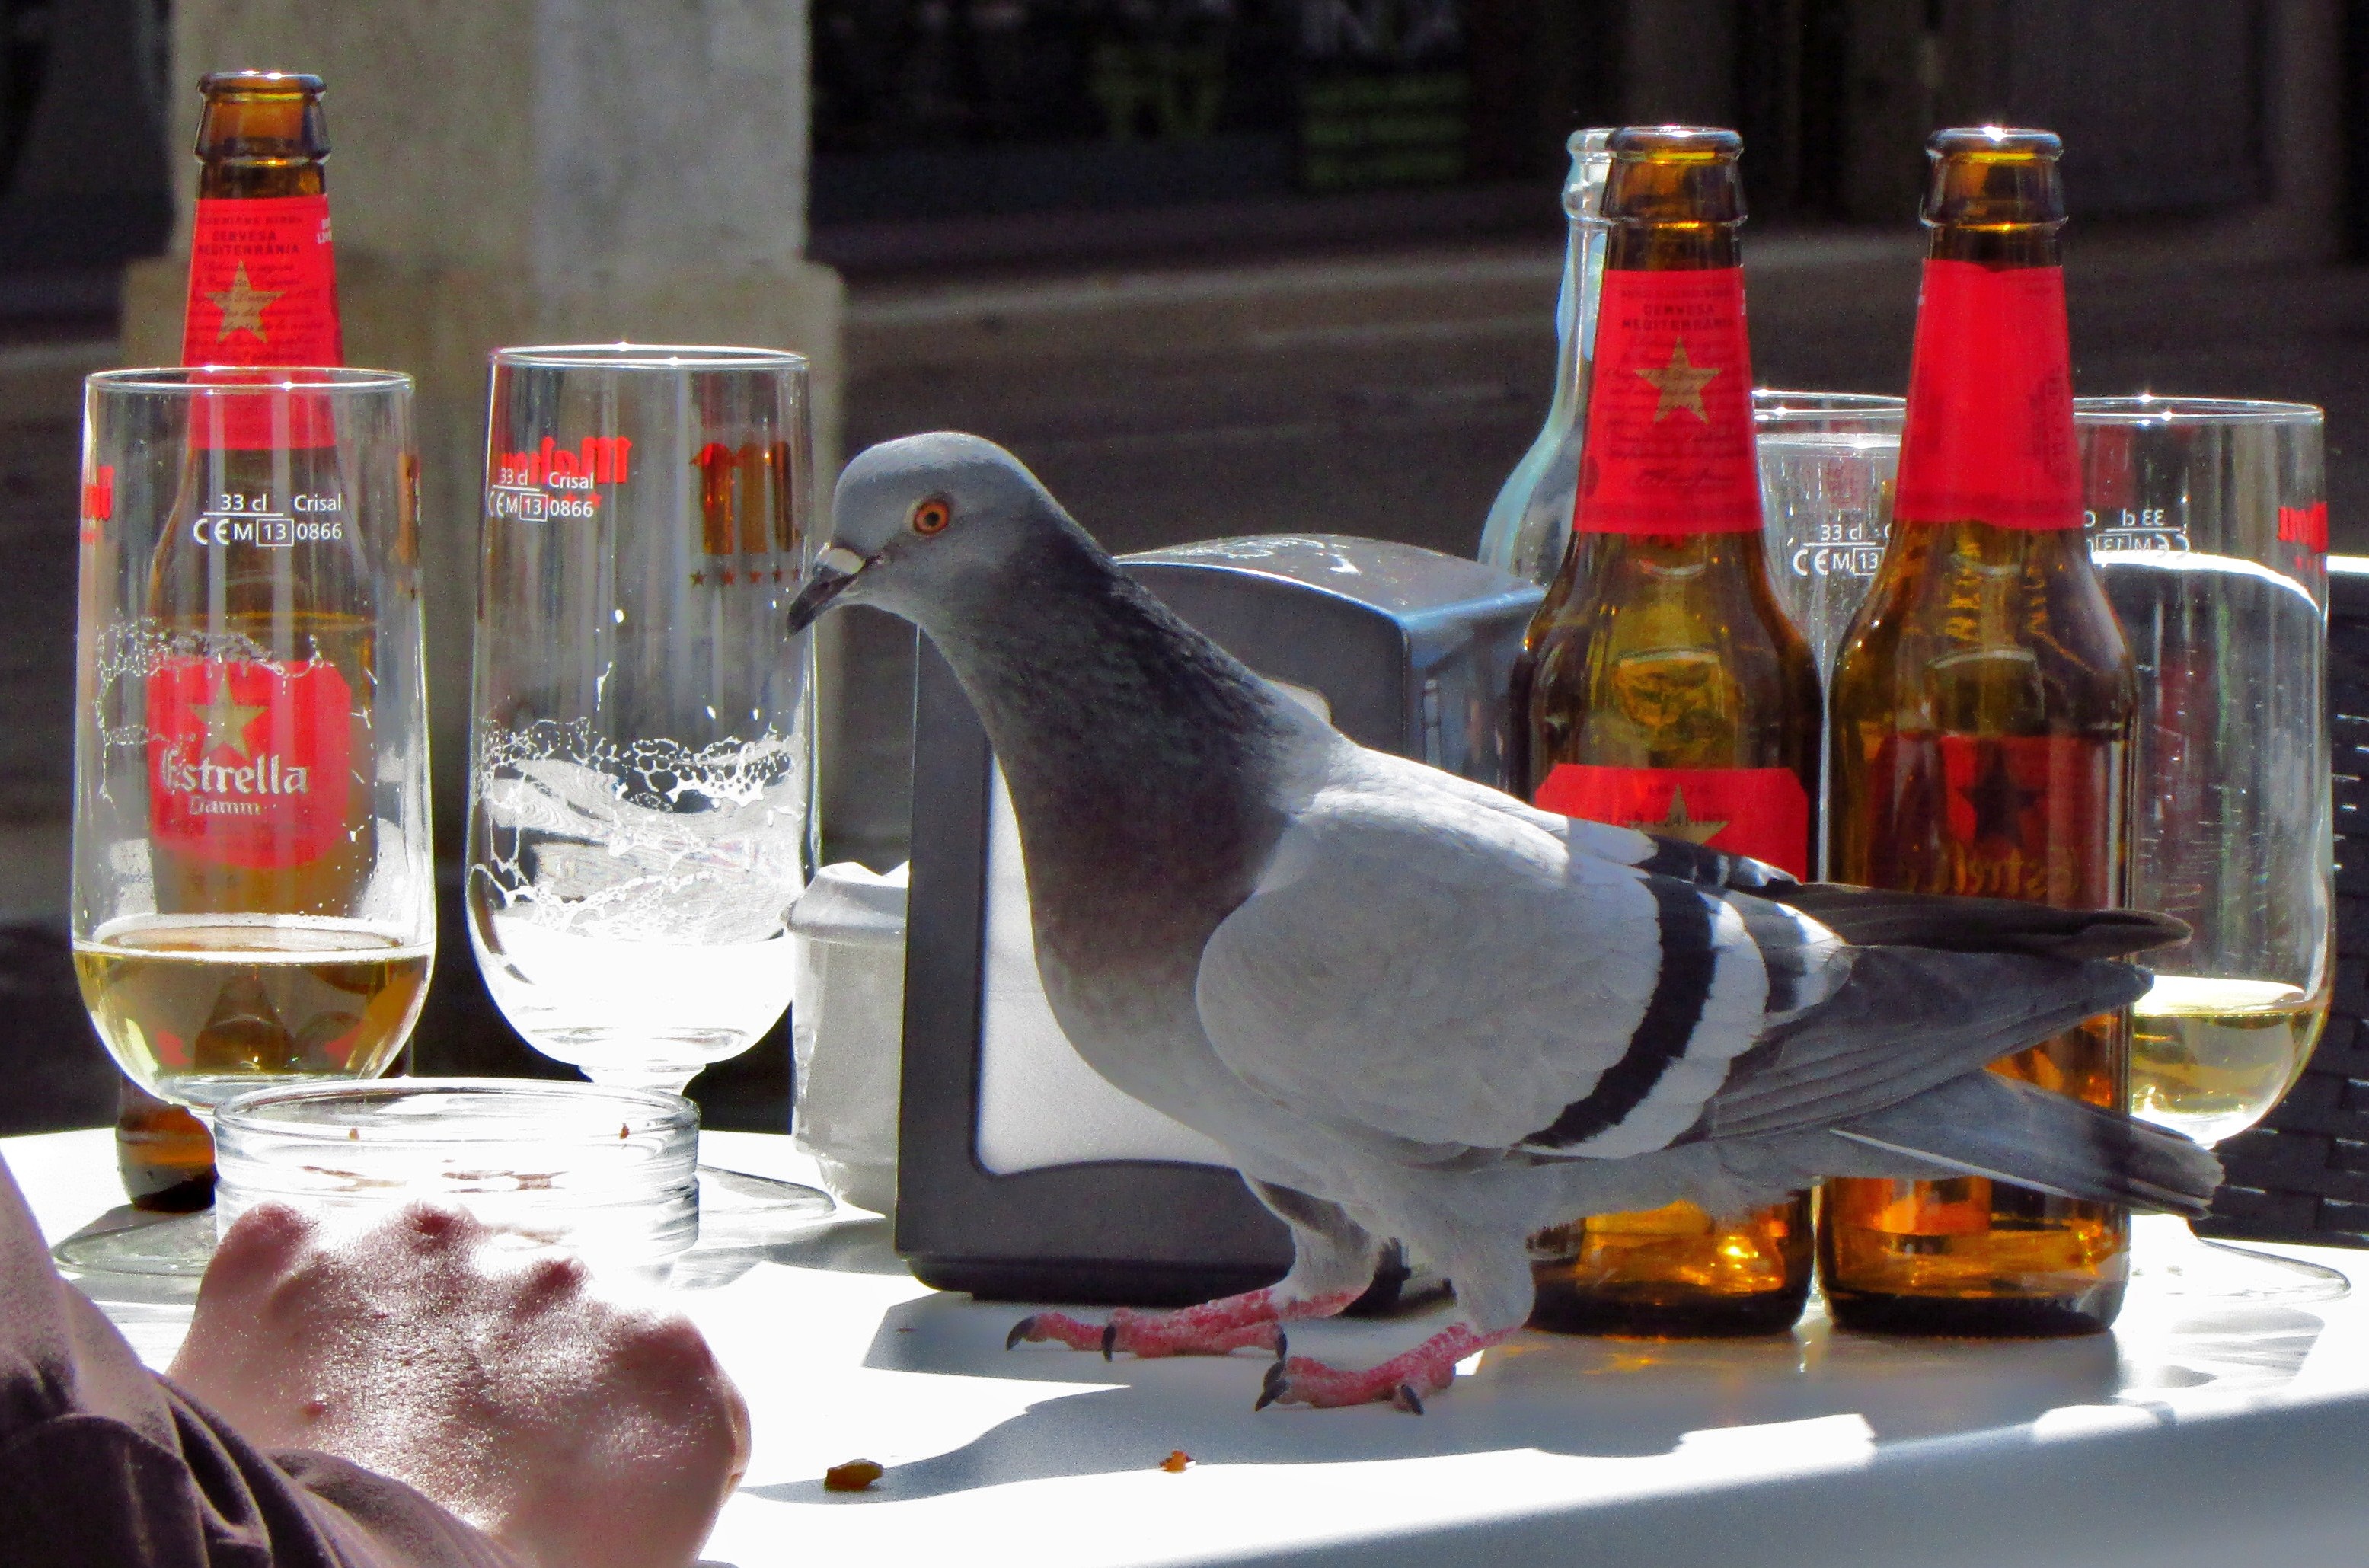
table, cafe, coffee, bird, people, wine, glass, restaurant, animal, urban, bar, drink, bottle, wings, animals, drinks, ave, animal world, guest, beers, alcoholic beverage, costa brava, clientele